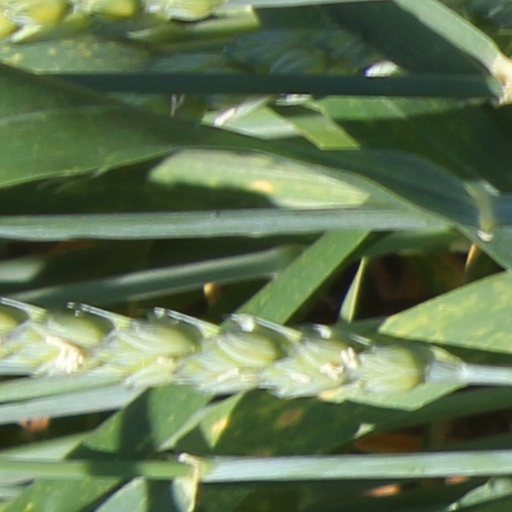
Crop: wheat